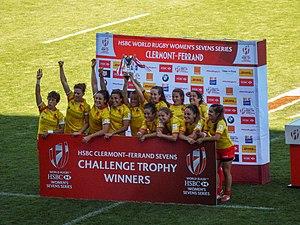
Le Tournoi féminin de France de rugby à sept 2017 est la sixième et dernière étape de la saison 2016-2017 du World Rugby Women's Sevens Series. Elle se déroule sur deux jours du 24 au 25 juin 2017 au stade Gabriel-Montpied de Clermont-Ferrand.
L'équipe d'Espagne féminine de rugby à sept est l'équipe qui représente l'Espagne dans les principales compétitions internationales de rugby à sept au sein de la World Rugby Women's Sevens Series, du Championnat d'Europe, de la Coupe du monde de rugby à sept et des Jeux olympiques d'été.
Patricia García, née le 2 décembre 1989 à San Lorenzo de El Escorial, est une espagnole, joueuse de la sélection de rugby à sept et de la sélection de rugby à XV.